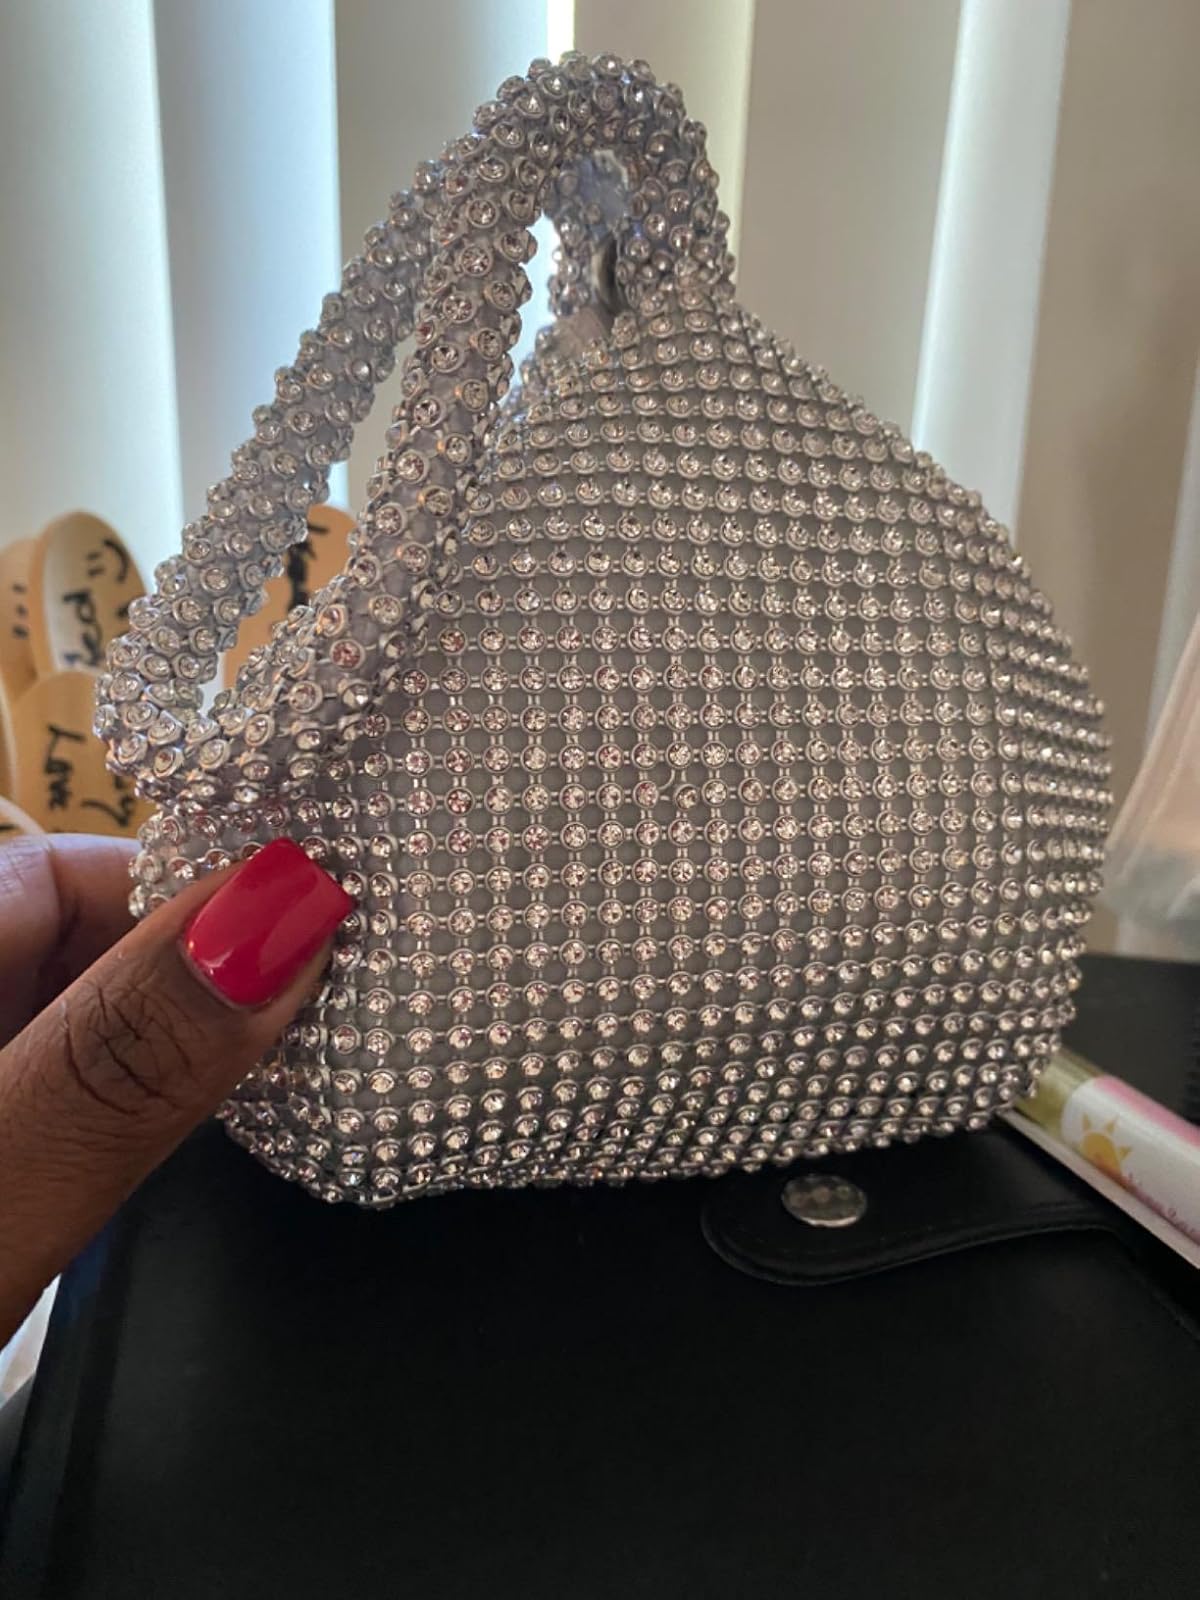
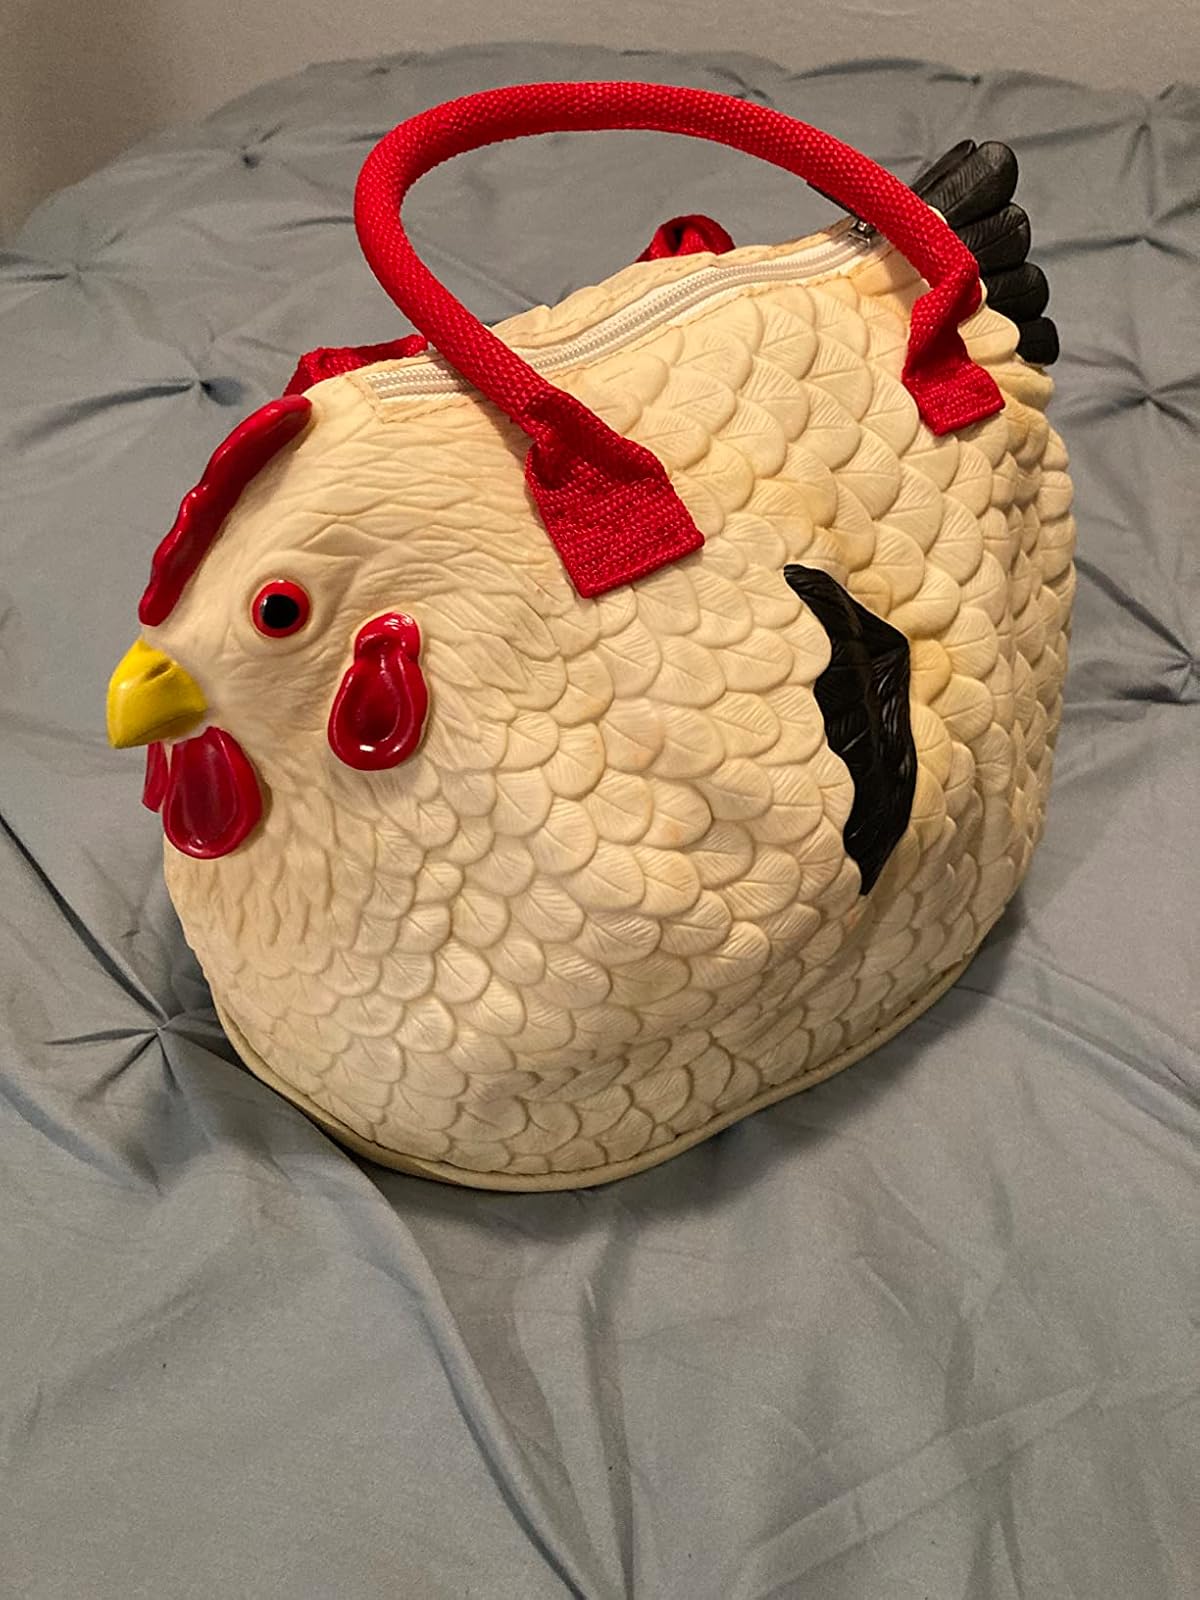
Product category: accessories_handbag
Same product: no